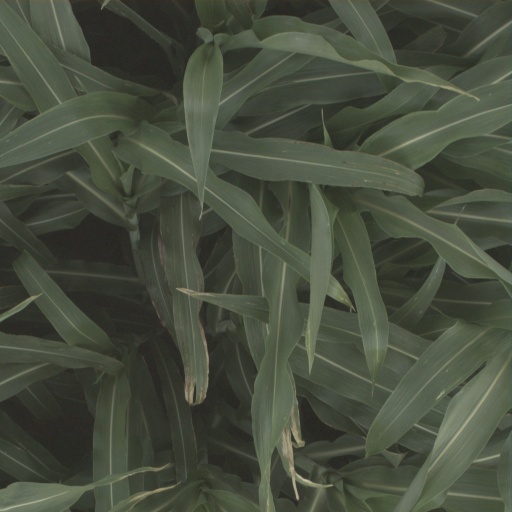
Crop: sorghum